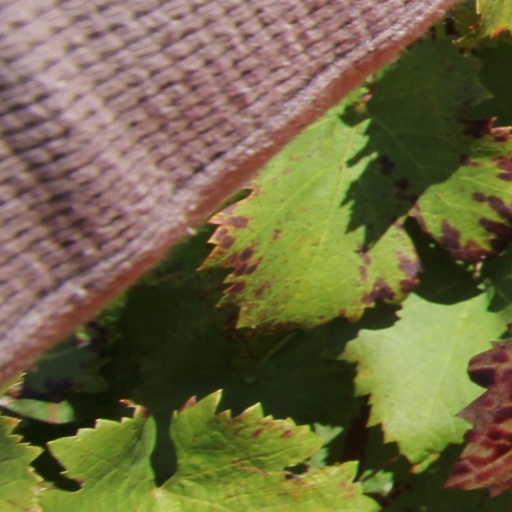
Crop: grape